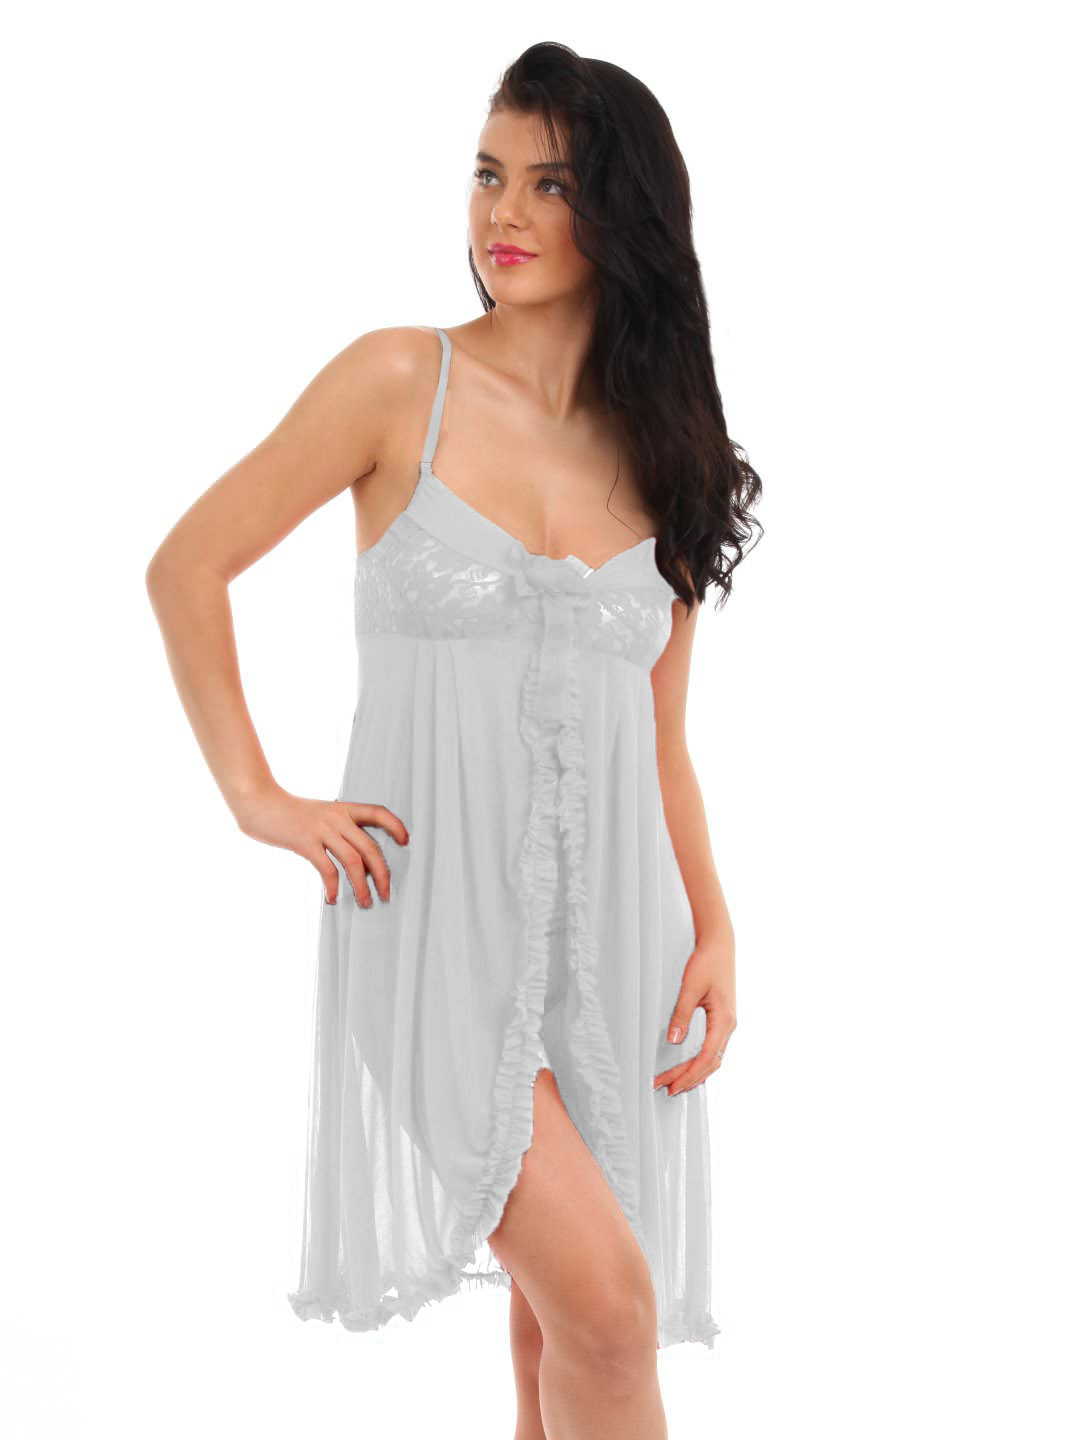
Red Rose White Nightdress
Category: Apparel / Loungewear and Nightwear / Baby Dolls
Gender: Women
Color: White
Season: Winter 2015
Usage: Casual